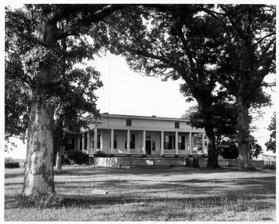
Building: J. L. M. Curry House
Country: United States of America
Year built: 1850
Historic house in Alabama, United States United States historic place J. L. M. Curry House U.S. National Register of Historic Places U.S. National Historic Landmark The J. L. M. Curry House near Talladega. Show map of Alabama Show map of the United States Location Talladega, Alabama Coordinates 33°27′17″N 86°3′6″W / 33.45472°N 86.05167°W / 33.45472; -86.05167 Area 760.5 acres (307.8 ha) Built c. 1850 ( 1850 ) Built by Jackson Curry Architectural style Greek Revival NRHP reference No. 66000154 Significant dates Added to NRHP October 15, 1966 Designated NHL December 21, 1965 The J. L. M. Curry House is a historic house and farm property near Talladega, Alabama .  It was the home of Jabez Lamar Monroe Curry (1825–1903), a lawyer, politician, and educator who "did more than any one other man to encourage the expansion and improvement of the public school system and the establishment of training schools for teachers throughout the south.  He was also largely responsible for convincing Southern legislators of the states' responsibility for public education." The house and surrounding farm was declared a National Historic Landmark in 1965. Description and history Jabez Lamar Monroe Curry The J.L.M. Curry House is located about 3 miles (4.8 km) east of the center of Talladega, on the east side of Alabama State Route 21 .  It is a single-story wood-frame structure, roughly T-shaped, with wings extending to the sides and rear.  Its front is defined by a full-width porch topped by a boxy parapet that obscures the gabled roof.  The interior is simply finished, with modest vernacular trim.  One room, which served as J.L.M. Curry's office, is lined with bookshelves. The exact date of construction of the house is unknown.  It was moved to this location about 1850, after Jabez Curry purchased it from his brother Jackson, the likely builder.  The farm, then about 1,100 acres (450 ha) (now reduced to about 760 acres (310 ha)), served as Curry's home until 1865.  Curry, a Georgia native educated at Harvard Law School , served in the state legislature and Congress prior to the American Civil War , during which he served in the Confederate Army .  In 1881 he was chosen to serve as the southern agent for the Peabody Education Fund and in 1889 as an agent for the Slater Fund .  Both of these charitable funds were established for the purpose of improving educational resources in the South during the post-Civil War period.  As their agent, Curry was instrumental in the establishment of normal schools for teacher training, and for the establishment of new school networks across the south. The former Curry property is privately owned. See also Wikimedia Commons has media related to J. L. M. Curry House . List of National Historic Landmarks in Alabama National Register of Historic Places listings in Talladega County, Alabama References